Indonesian Army

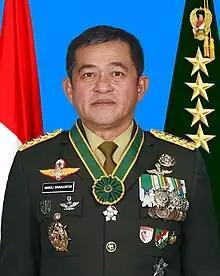
The current Chief of Staff of the Army, General

The army was heavily involved in the Indonesian killings of 1965–1966. The killings were an anti-communist purge following a failed coup of the 30 September Movement. The most widely accepted estimates are that more than 500,000 people were killed. The purge was a pivotal event in the transition to the "New Order"; the Indonesian Communist Party (PKI) was eliminated as a political force. The failed coup released pent-up communal hatreds which were fanned by the Indonesian Army, which quickly blamed the PKI. Communists were purged from political, social, and military life, and the PKI itself was banned. The massacres began in October 1965, in the weeks following the coup attempt, and reached their peak over the remainder of the year before subsiding in the early months of 1966. They started in the capital, Jakarta, and spread to Central and East Java and, later, Bali. Thousands of local vigilantes and army units killed actual and alleged PKI members. Although killings occurred across Indonesia, the worst were in the PKI strongholds of Central Java, East Java, Bali, and northern Sumatra. It is possible that over one million people were imprisoned at one time or another.